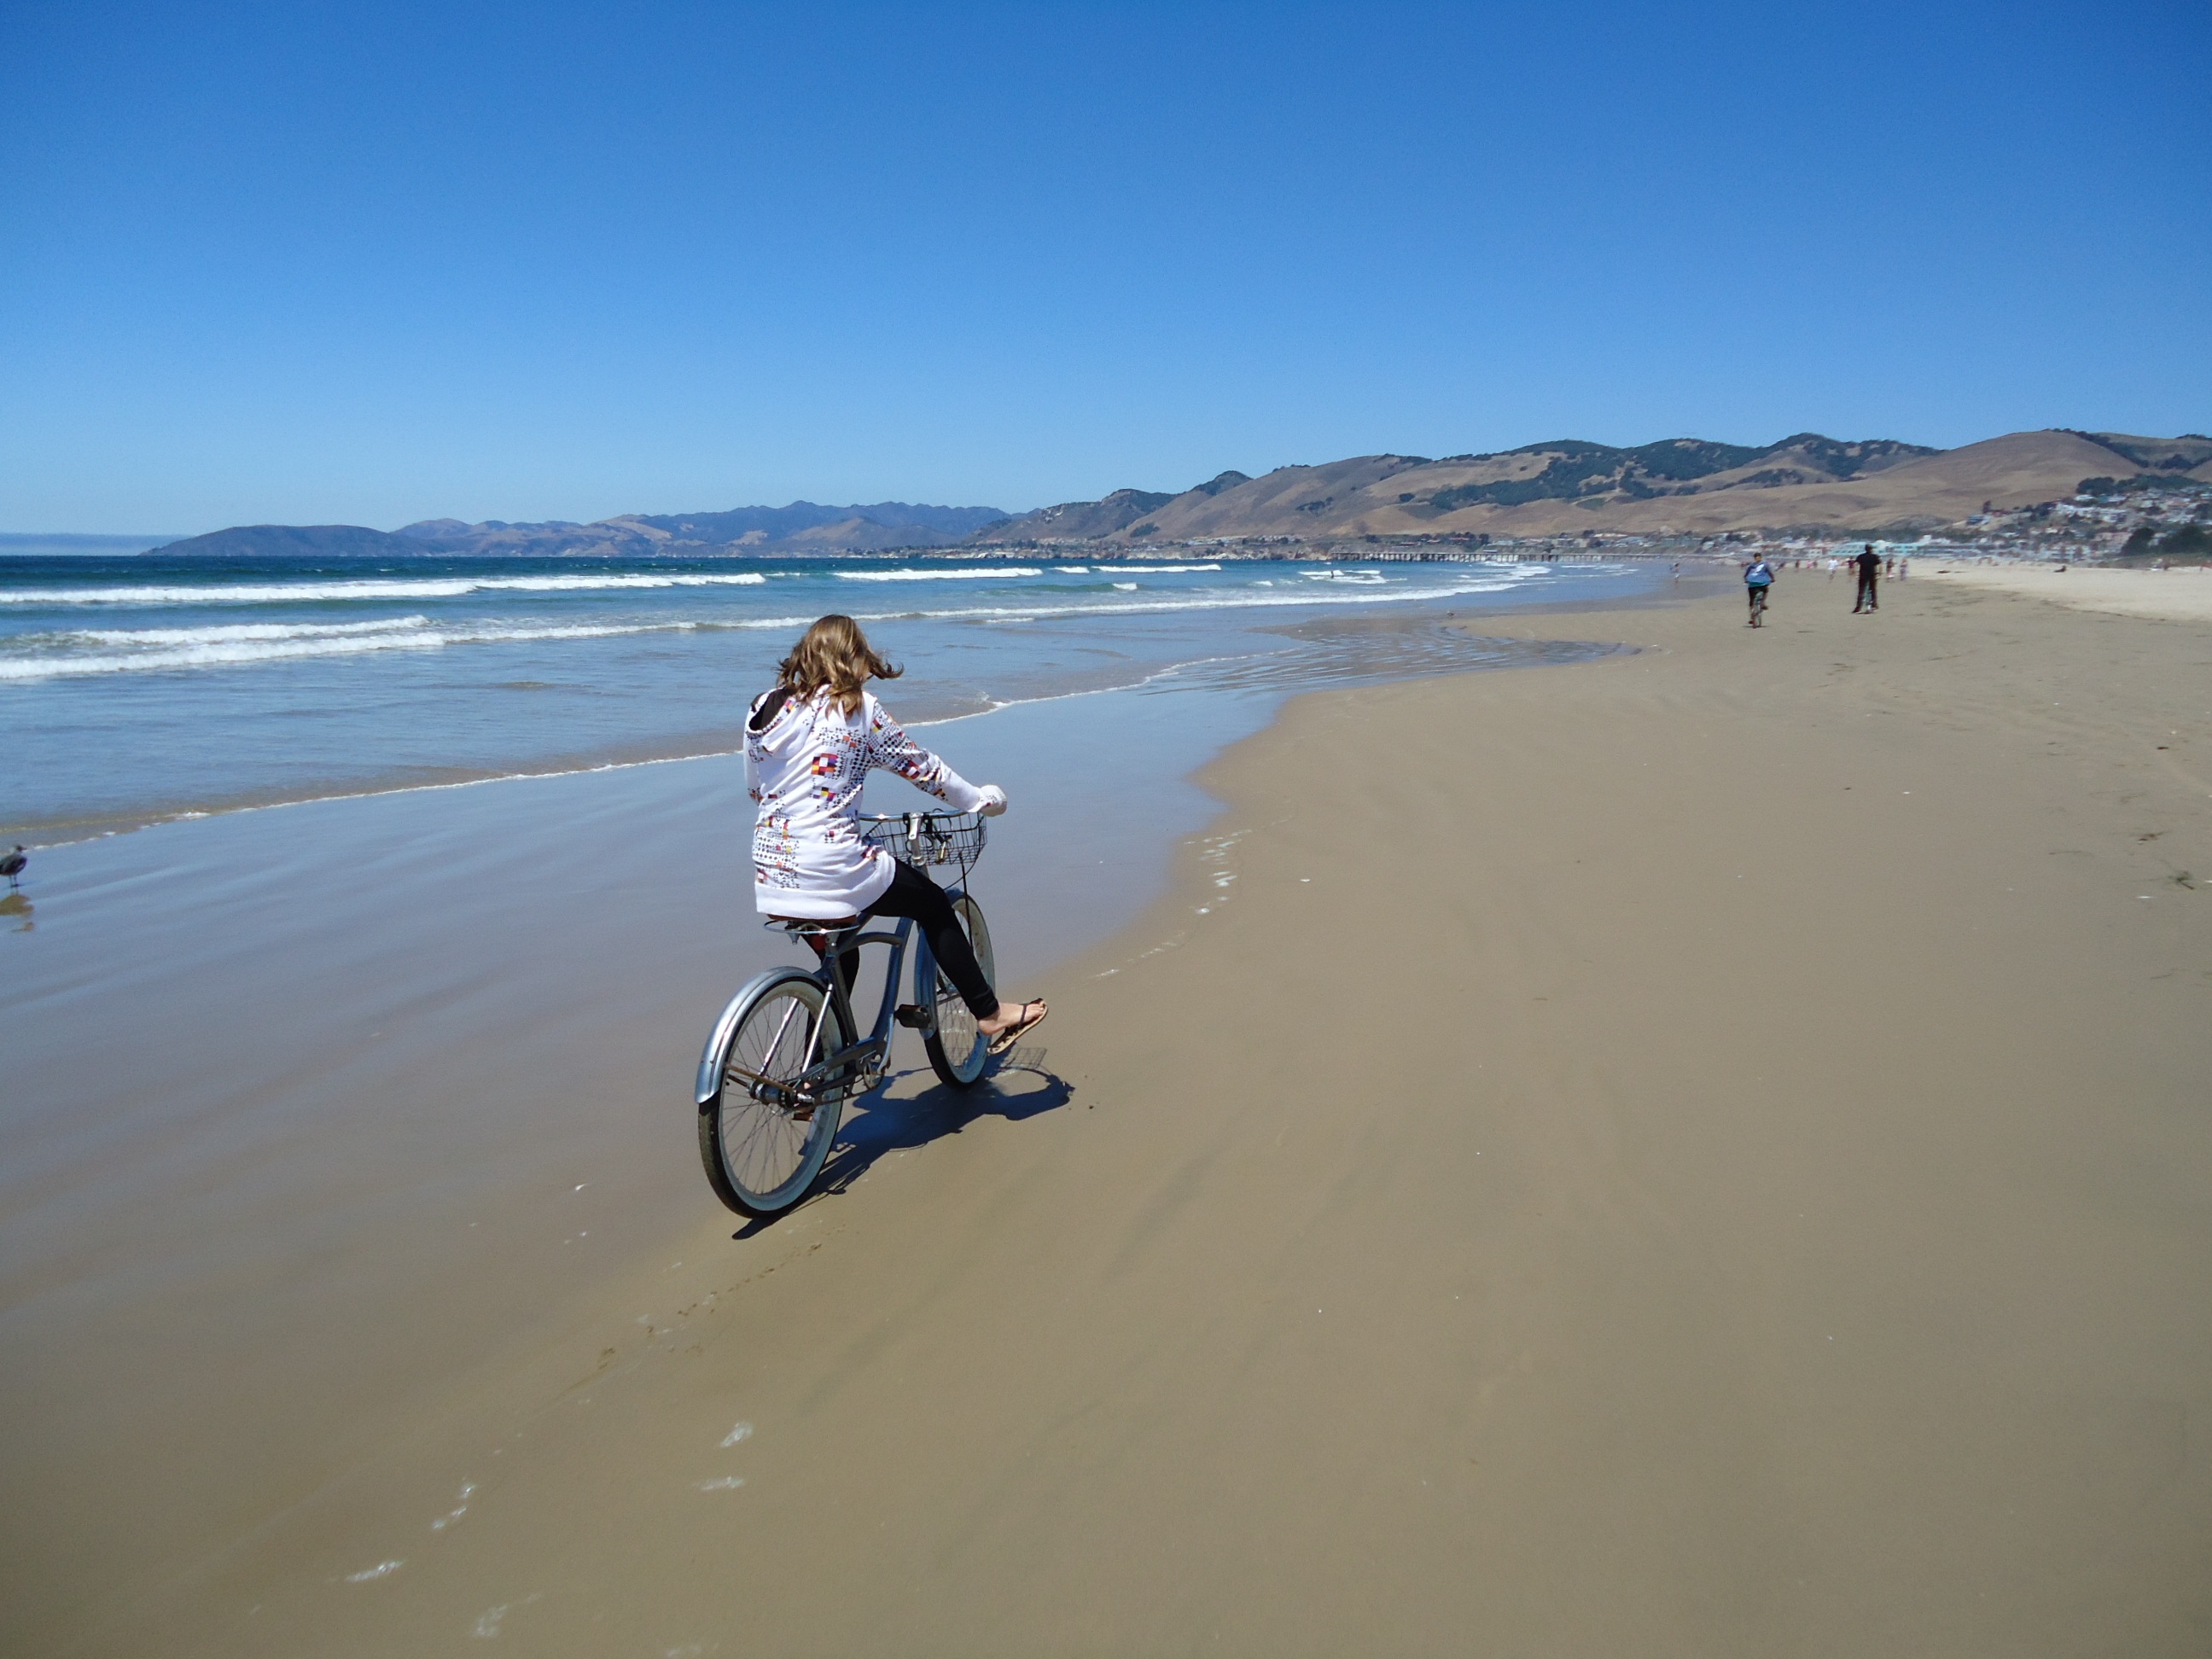
beach, sea, coast, sand, ocean, shore, lake, bicycle, vehicle, california, material, body of water, sports, pismo